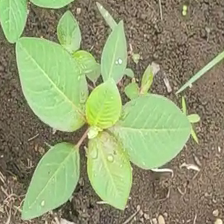
Weed species: Moti_dudhi(Euphorbia_geneculata_L)